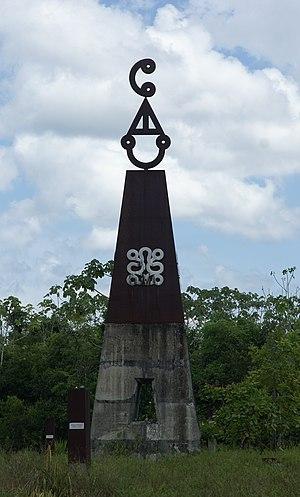
La guerre civile du Suriname est un conflit qui dura de 1986 à 1992 au Suriname. Il a opposé le gouvernement du Suriname mené par Dési Bouterse au Jungle Commando mené par Ronnie Brunswijk. Le conflit a touché principalement l'est du Suriname, notamment les populations marrons.